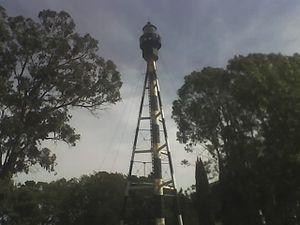
Cette page dresse la liste des phares en Argentine.
Le phare de Cabo San Antonio est un phare actif situé sur le Cabo San Antonio dans la Province de Buenos Aires en Argentine. Il est géré par le Servicio de Hidrografía Naval de la marine.